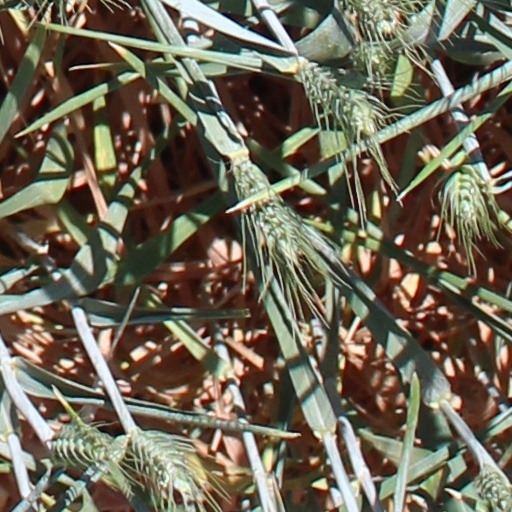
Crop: wheat